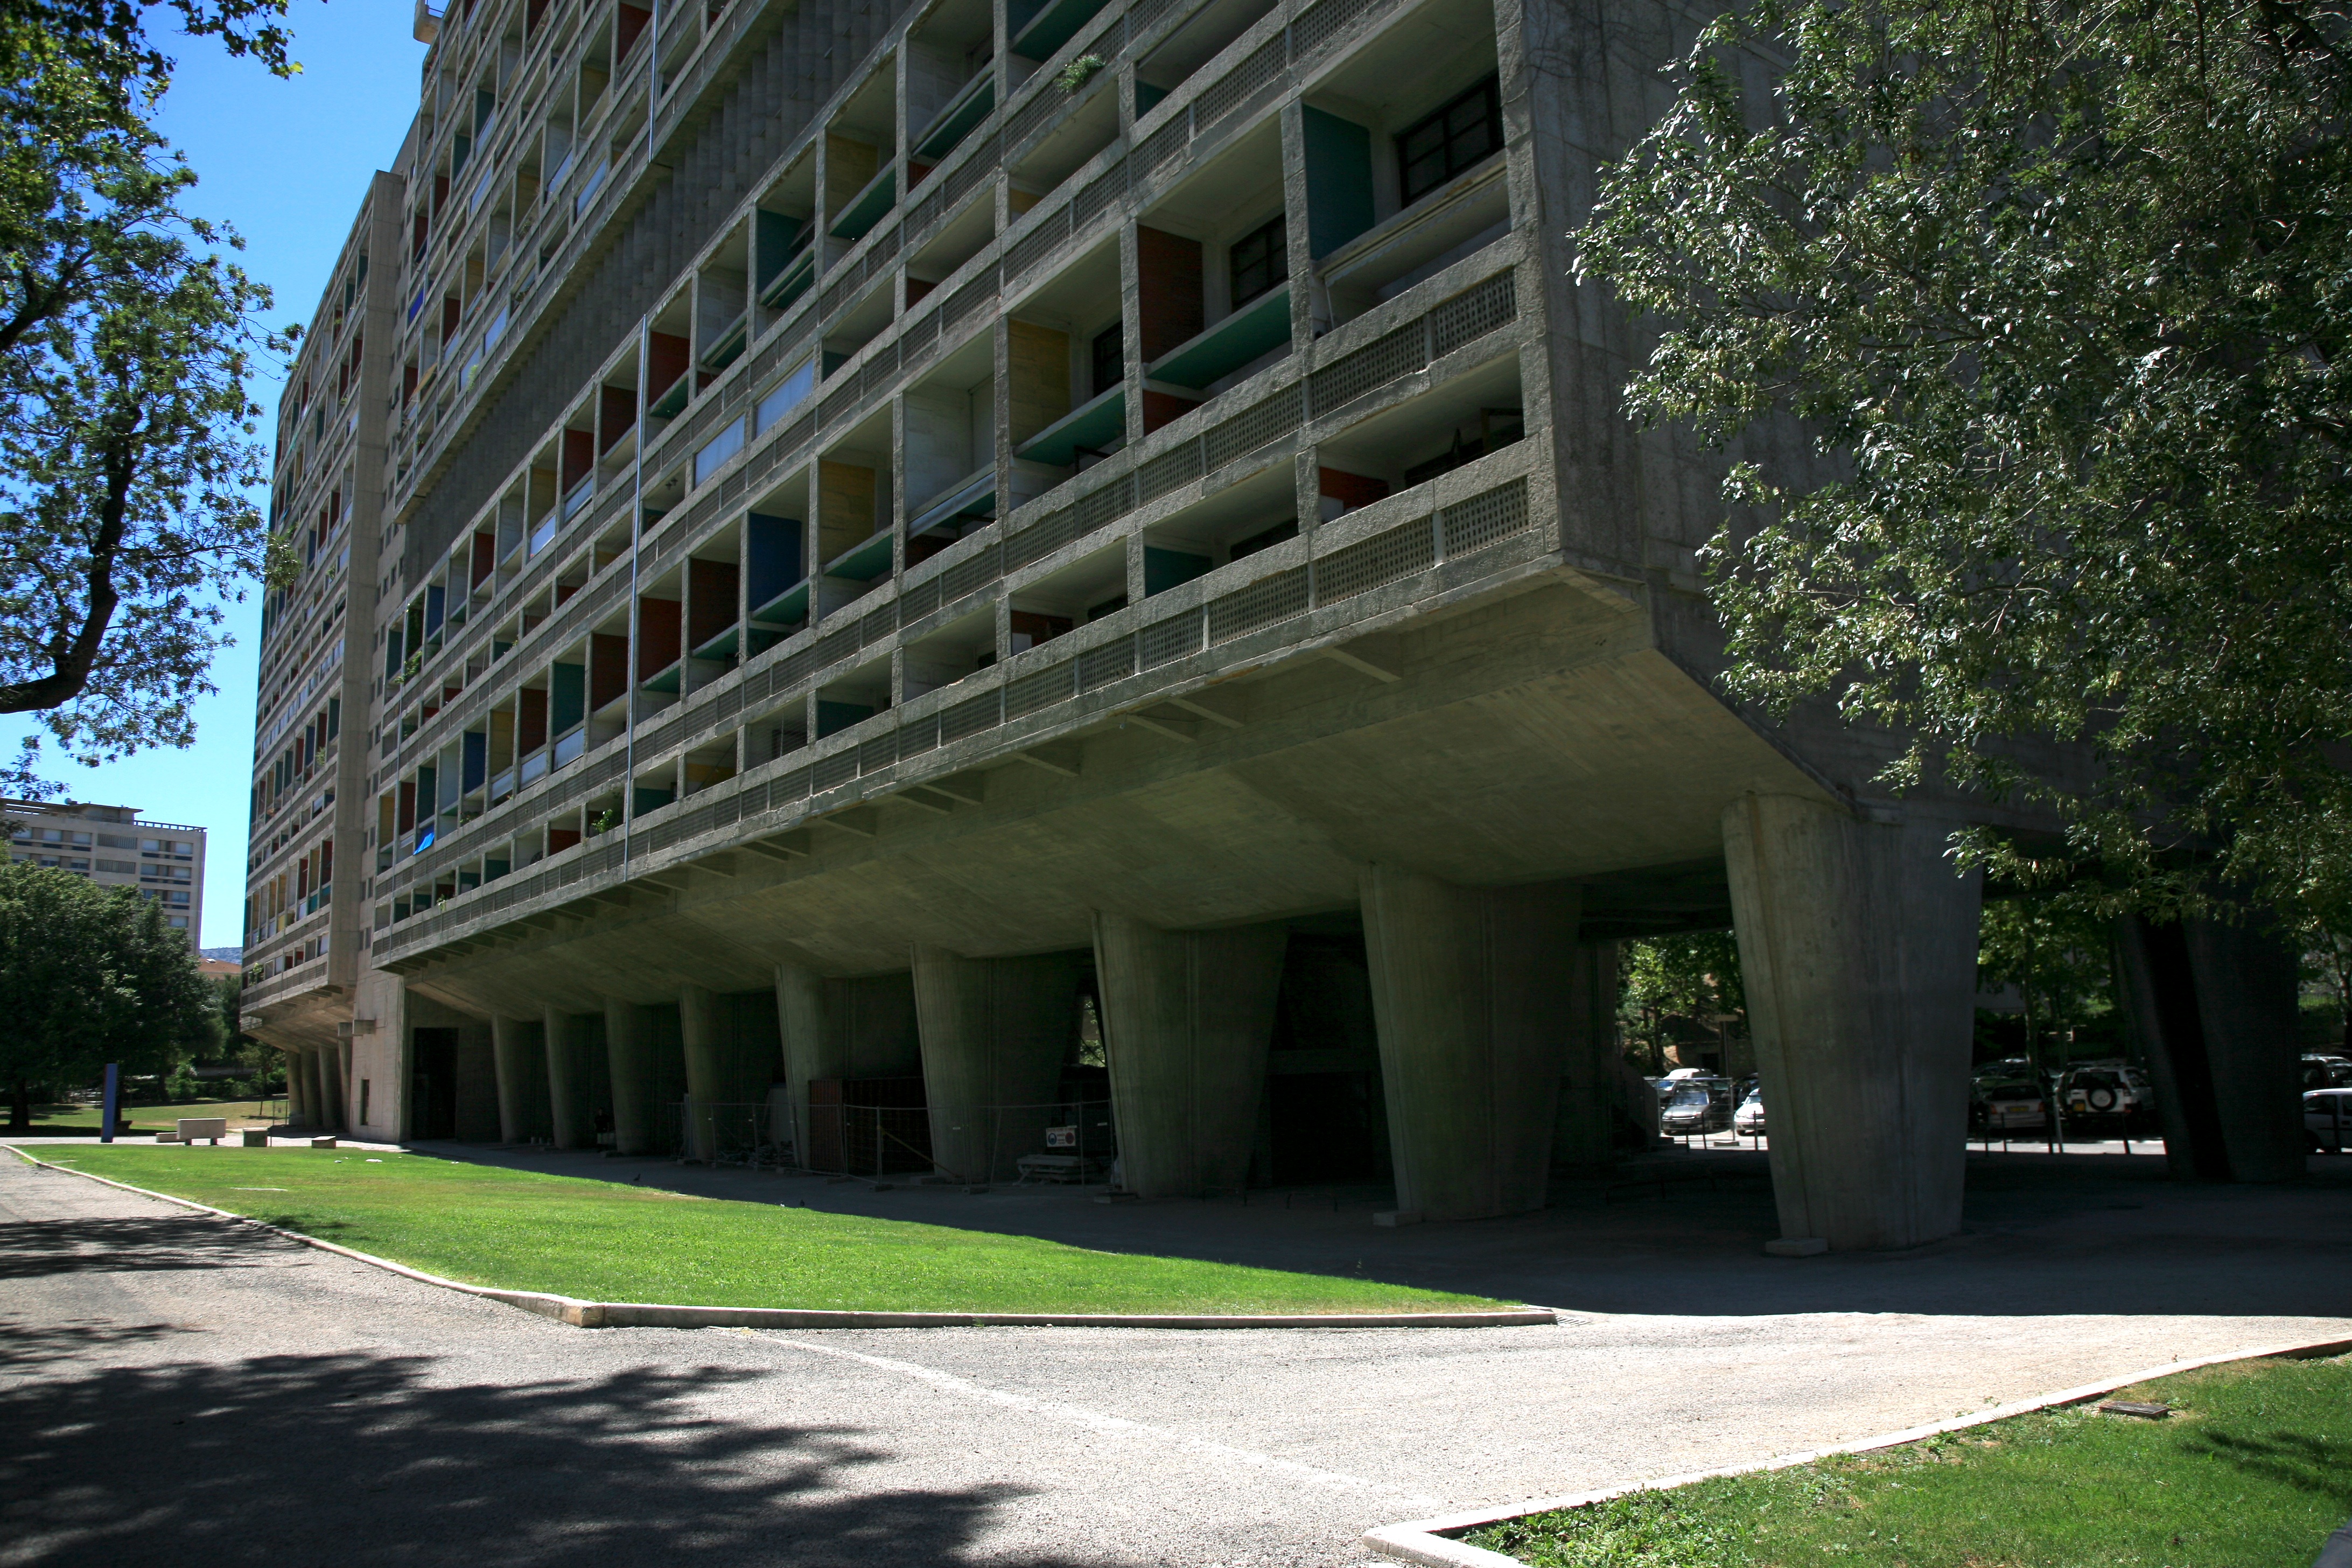
architecture, mansion, house, city, landmark, facade, university, batiment, campus, estate, cit, collectif, marseille, neighbourhood, bouchesdurhone, marseilles, lecorbusier, radieuse, cit radieuse, urban area, residential area